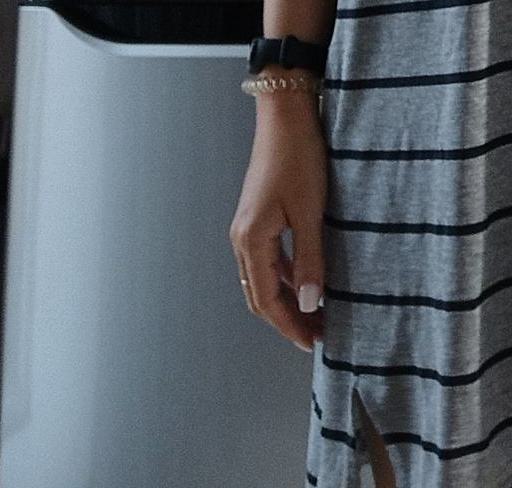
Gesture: no_gesture